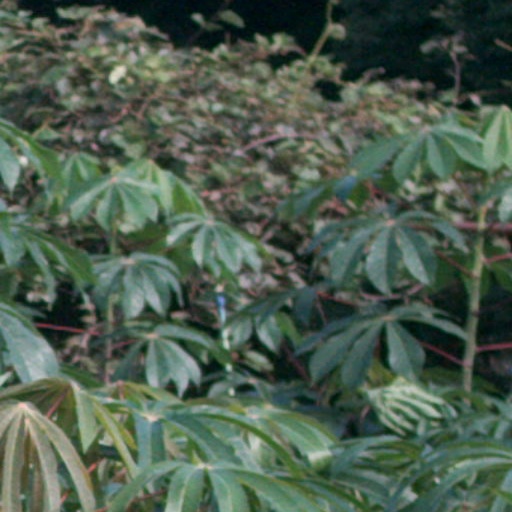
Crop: cassava